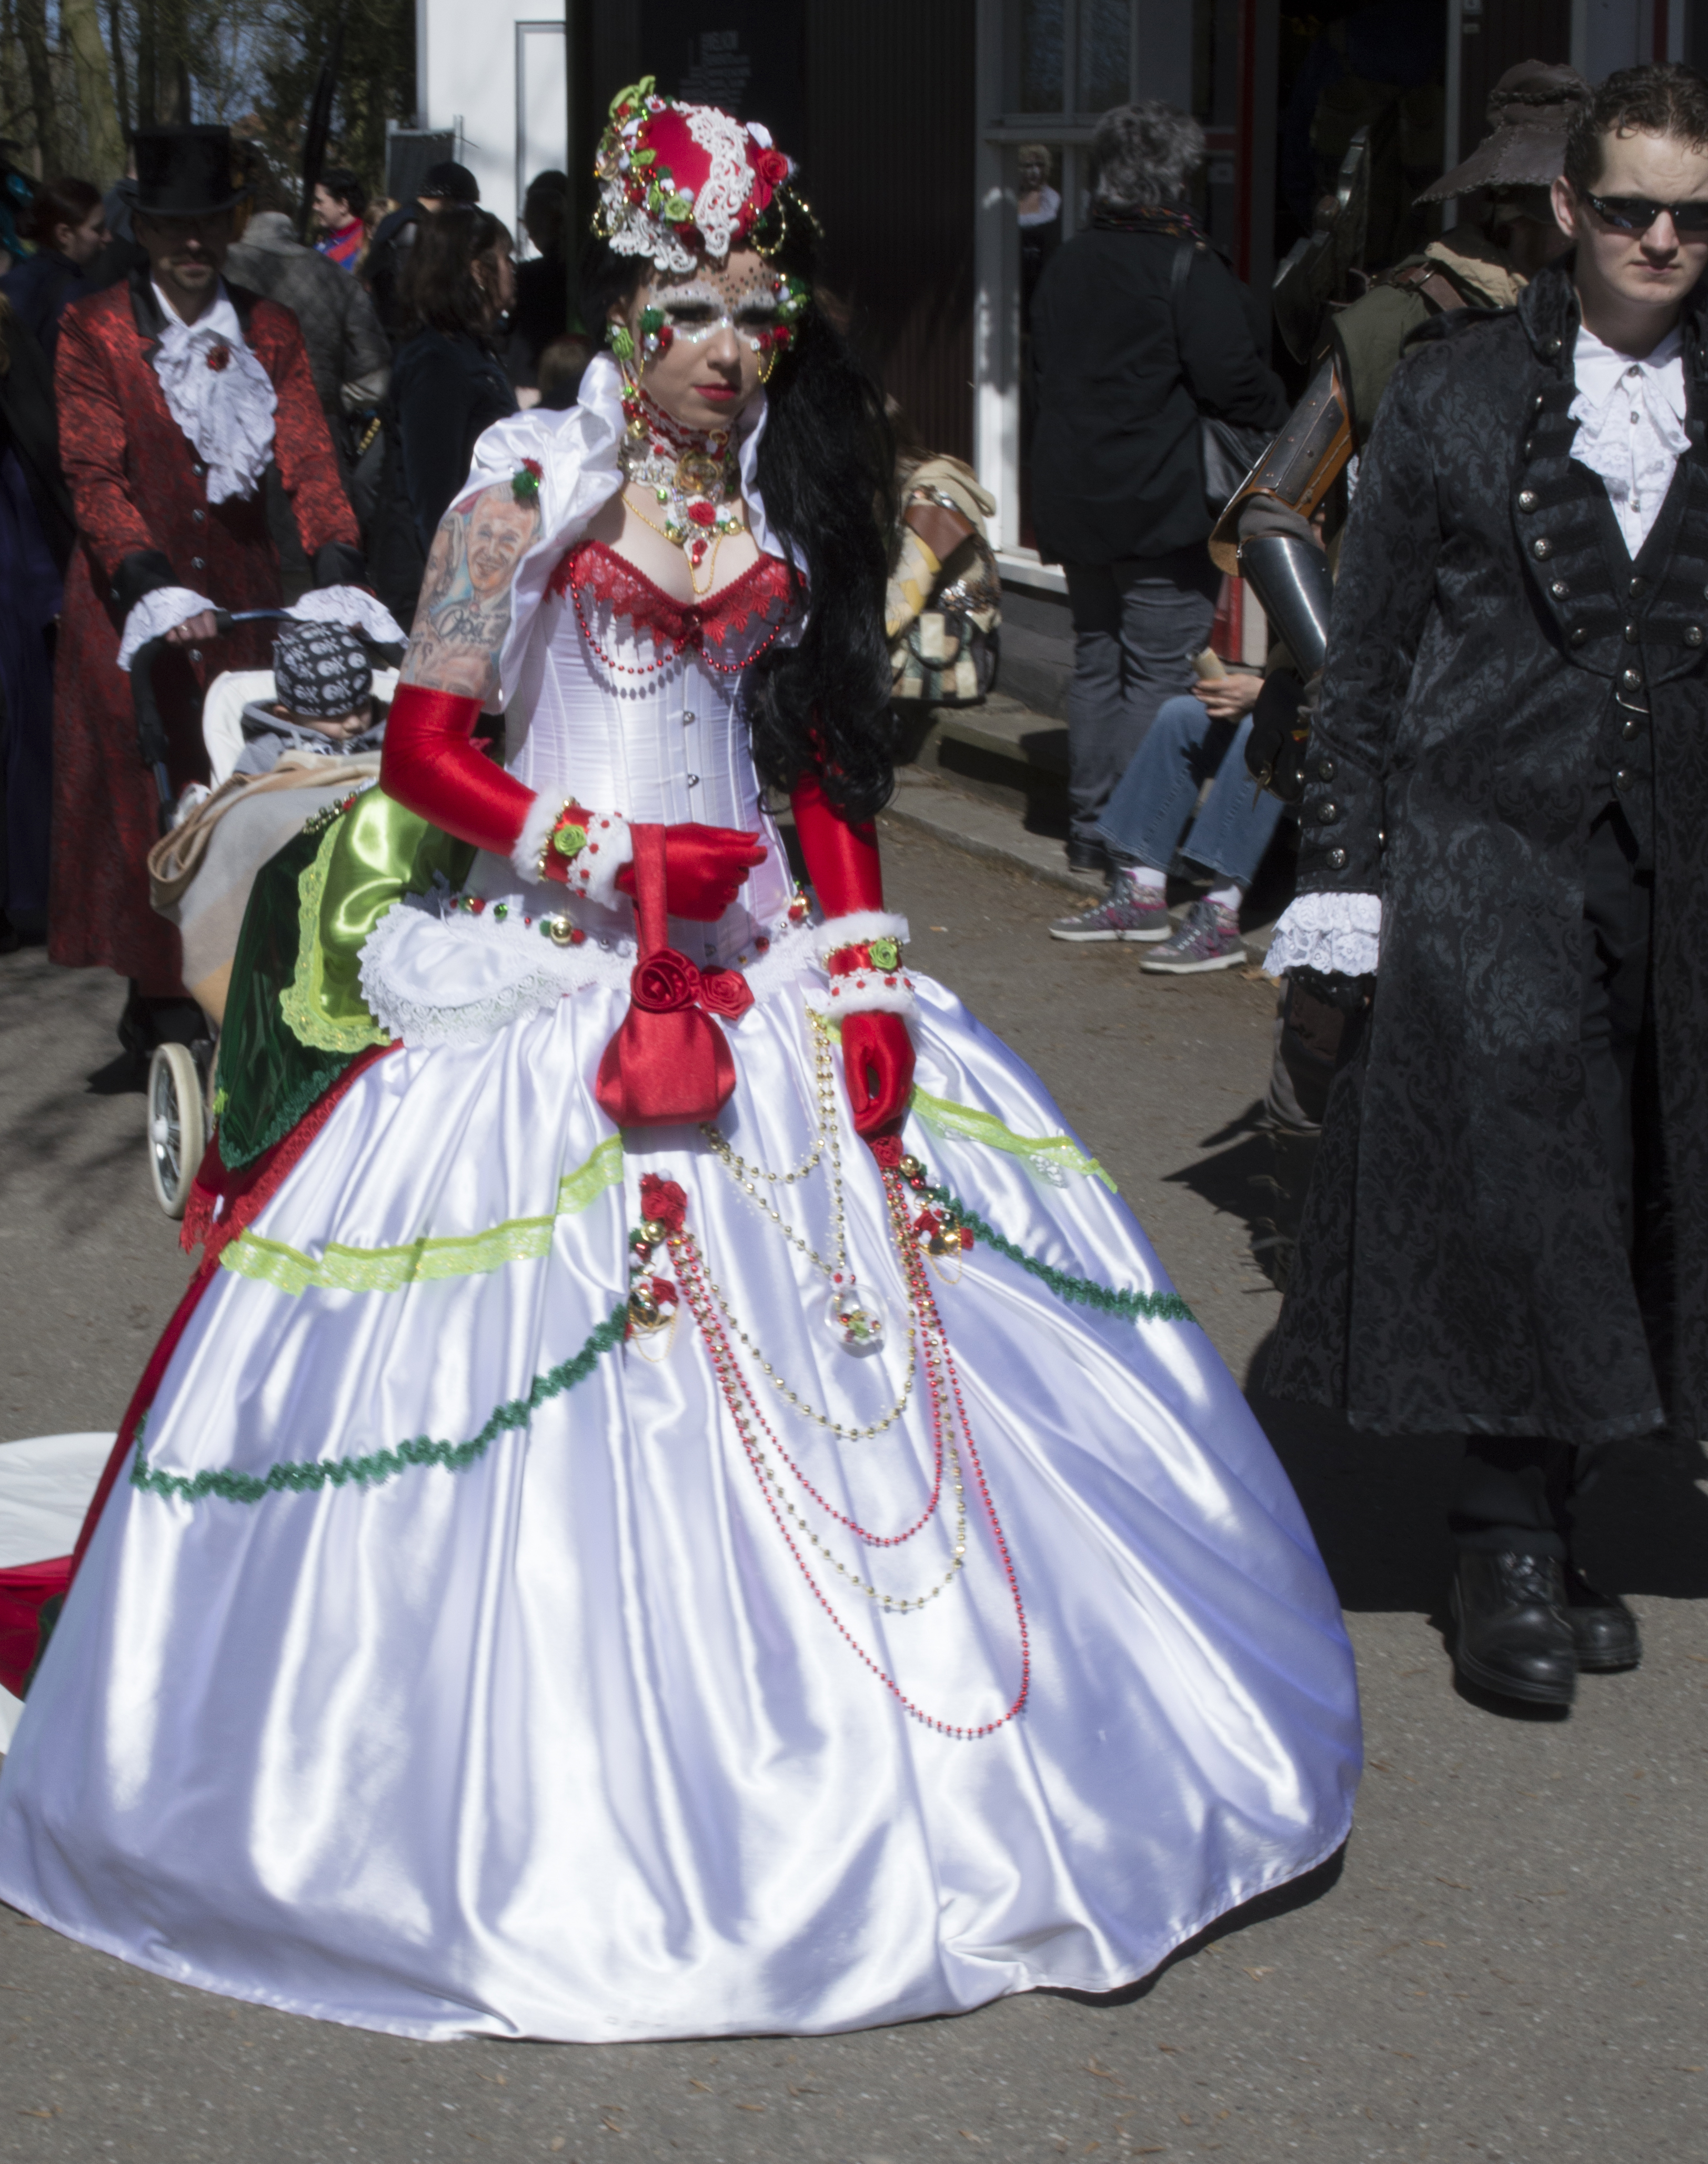
outdoor, people, photography, photo, carnival, nikon, clothing, holland, festival, nederland, netherlands, 2013, fun, dutch, outdoorphotography, picture, photograph, fotos, foto, fotografie, fantasy, elf, event, costume, fair, paulvandevelde, pdvandevelde, padagudaloma, dordrecht, nederlandinfotos, evenementenfotografie, pvdvfotografie, pdvandeveldedordrecht, nederlandsefotografie, dutchphotogaraphy, totallydutch, fotografienederland, hollandsefotografie, fotografieholland, haarzuilens, dehaar, elfia, kasteeldehaar, elffantasyfair, elfiahaarzuilens, fantasyevent, elfia2013, wwwelfiacom, dwarveshobbits